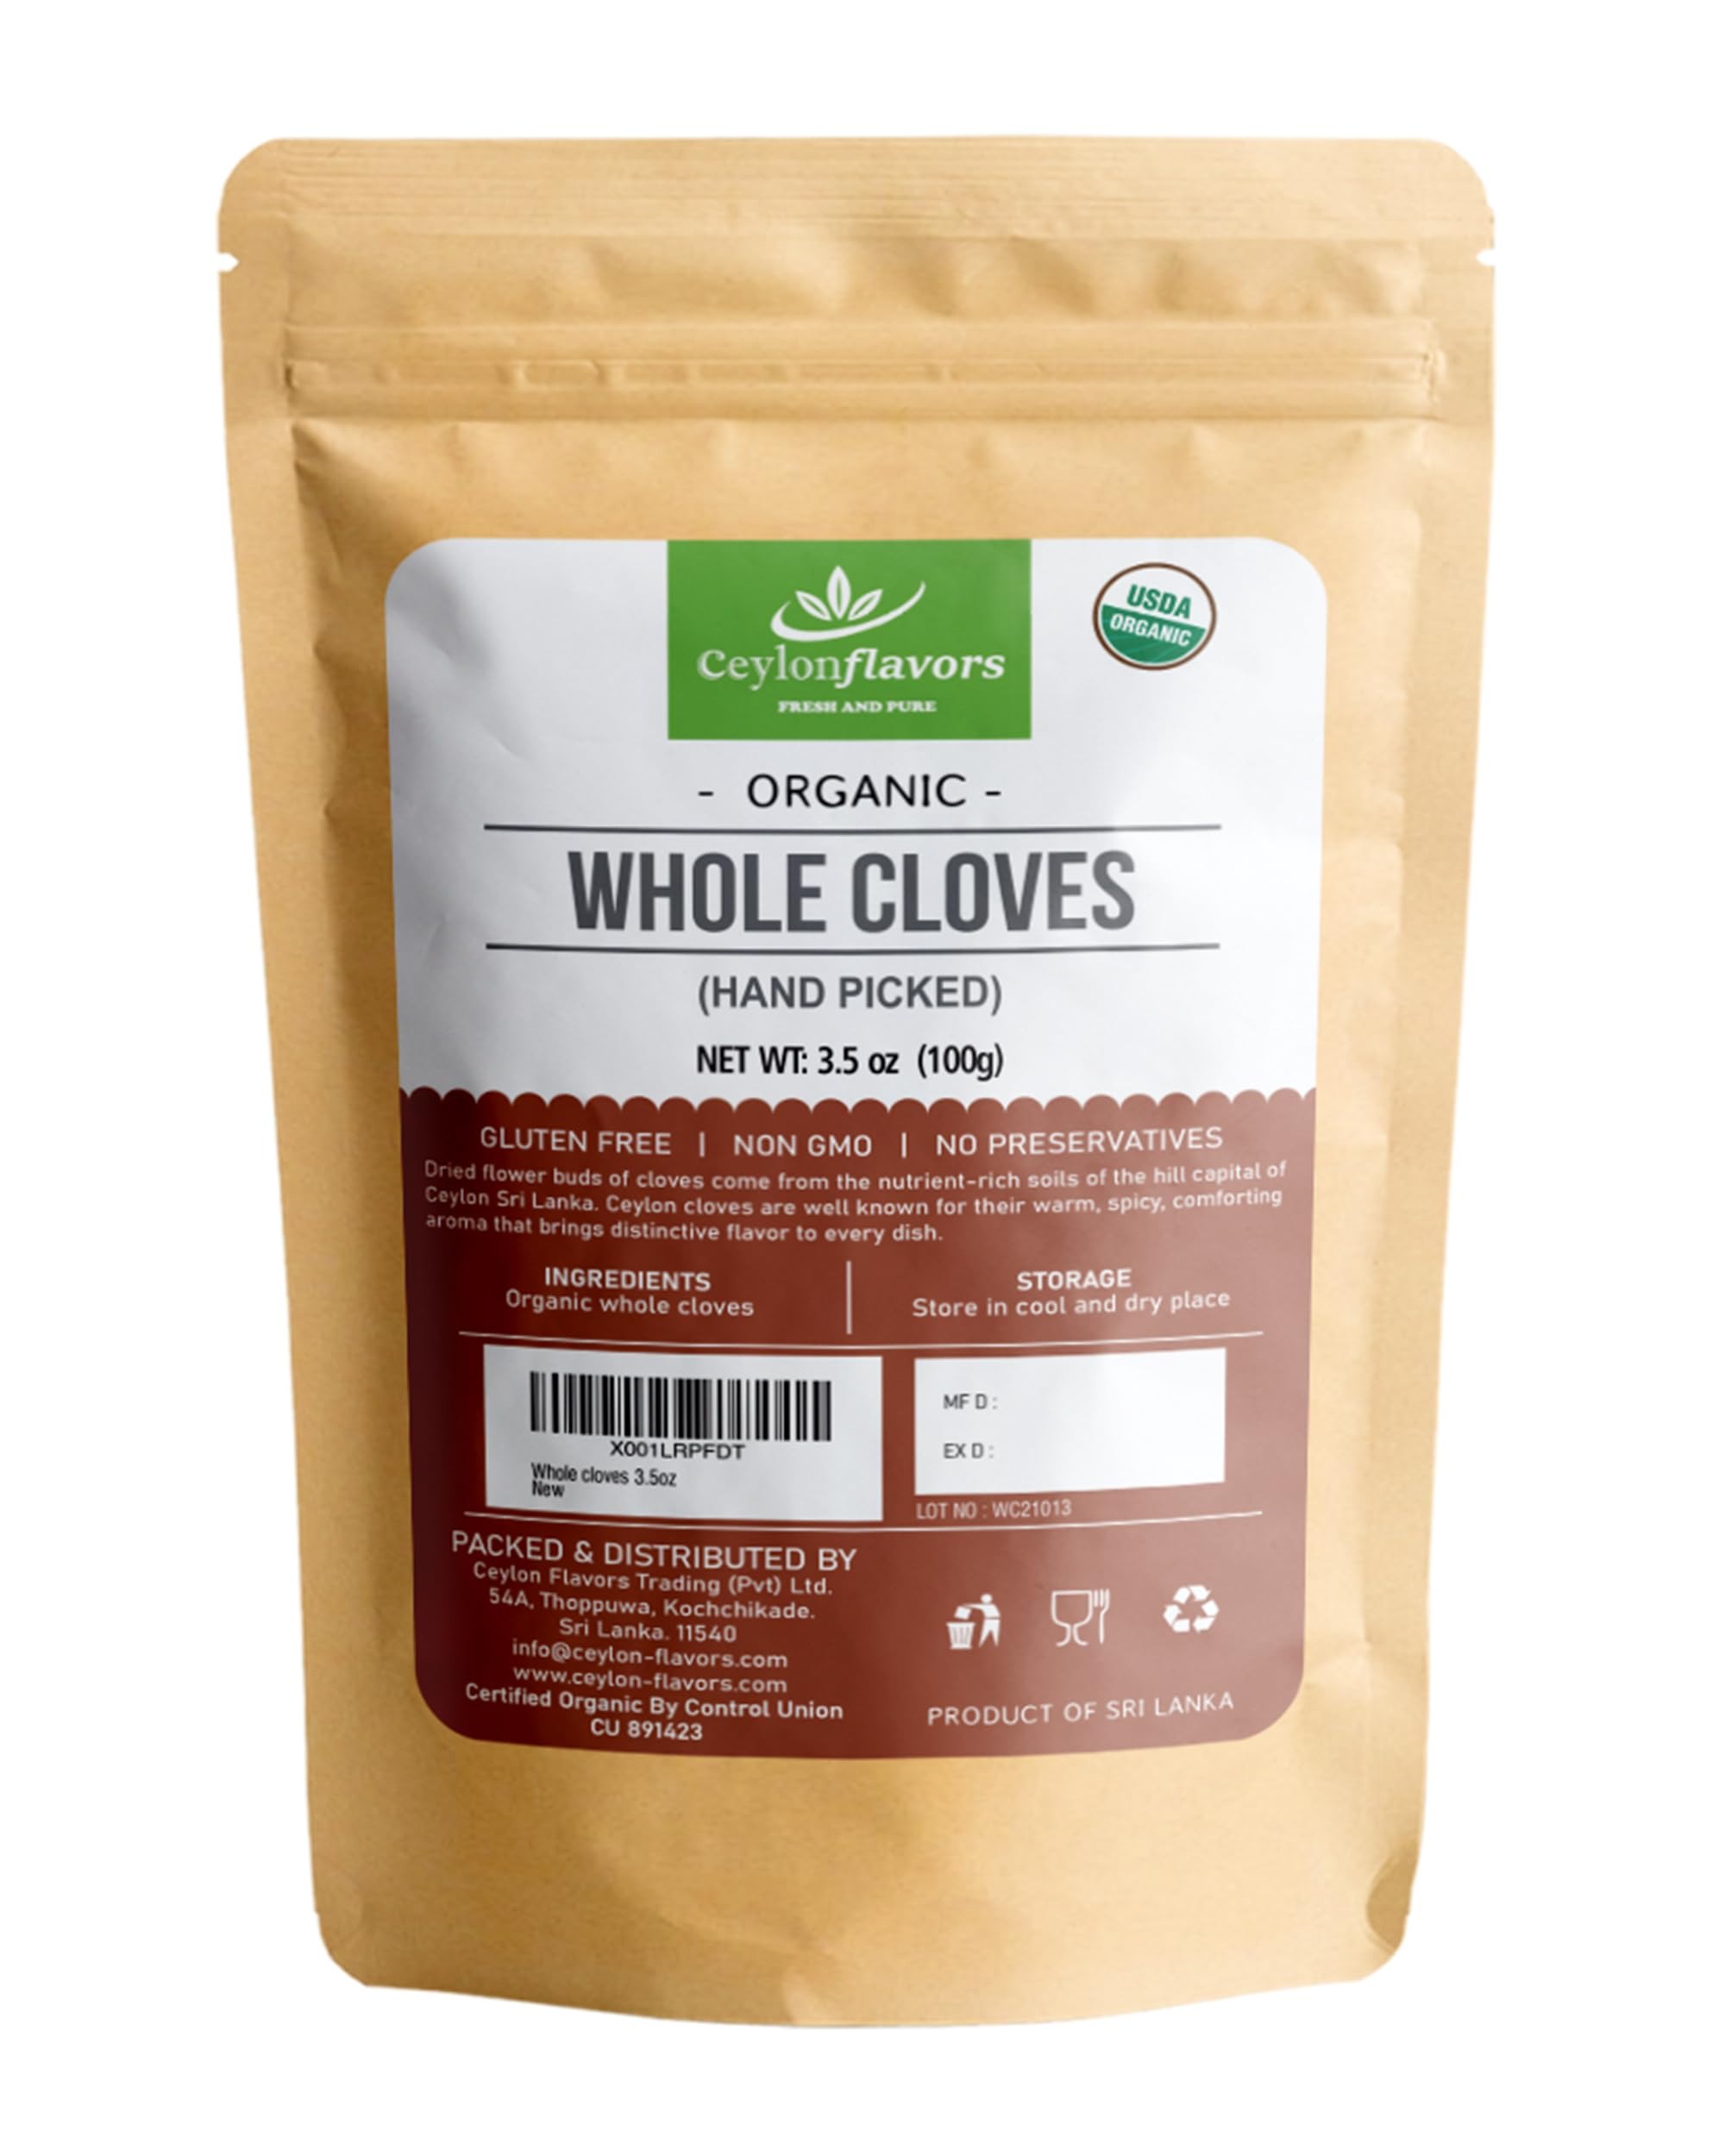
Item Name: CEYLONFLAVORS FRESH AND PURE Organic Hand Picked Whole Cloves 3.5 oz. Harvested from a USDA Certified Organic Farm in Sri Lanka
Bullet Point 1: Fresh harvest and naturally dried.
Bullet Point 2: We import our products only via air express to protect the flavor and the quality
Bullet Point 3: Each clove is selected by hand to meet the quality of premium grade
Bullet Point 4: Packaging may be vary as shown in the images
Value: 3.5
Unit: Ounce

Price: 6.95